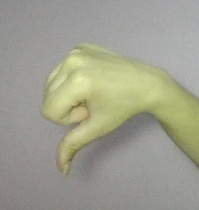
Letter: waw